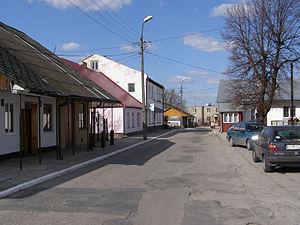
Wojsławice - est un village polonais de la gmina de Wojsławice dans le powiat de Chełm de la voïvodie de Lublin dans l'est de la Pologne.